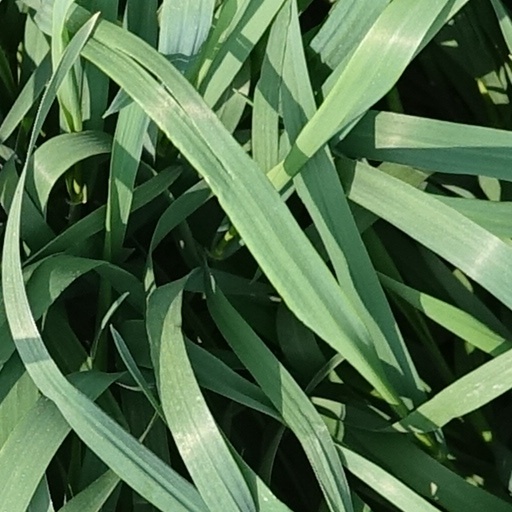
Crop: wheat